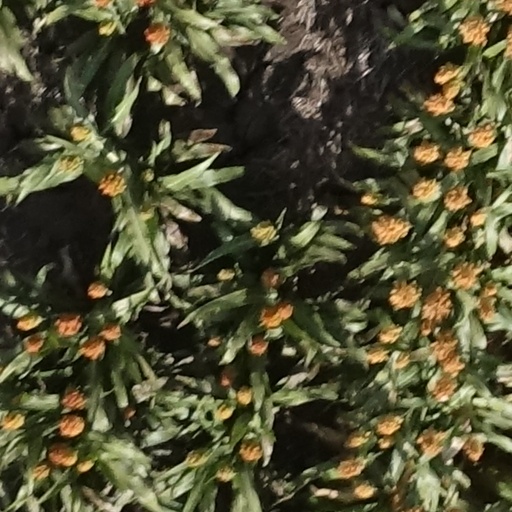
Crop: sorghum